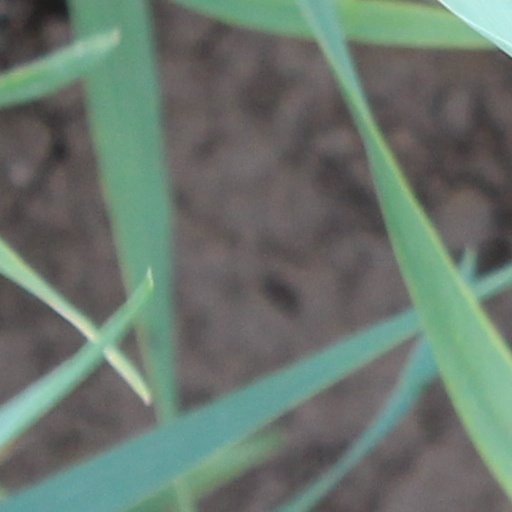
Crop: wheat